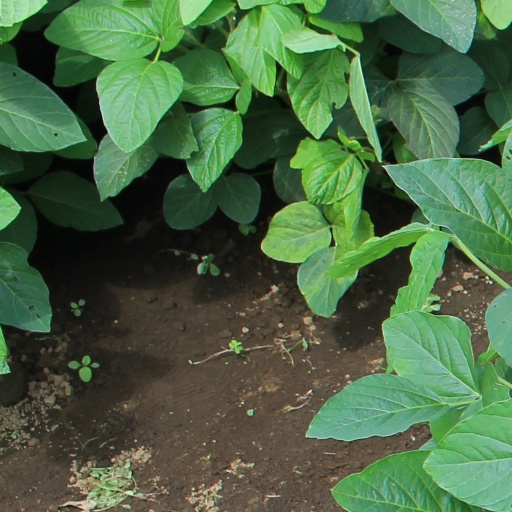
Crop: soybean